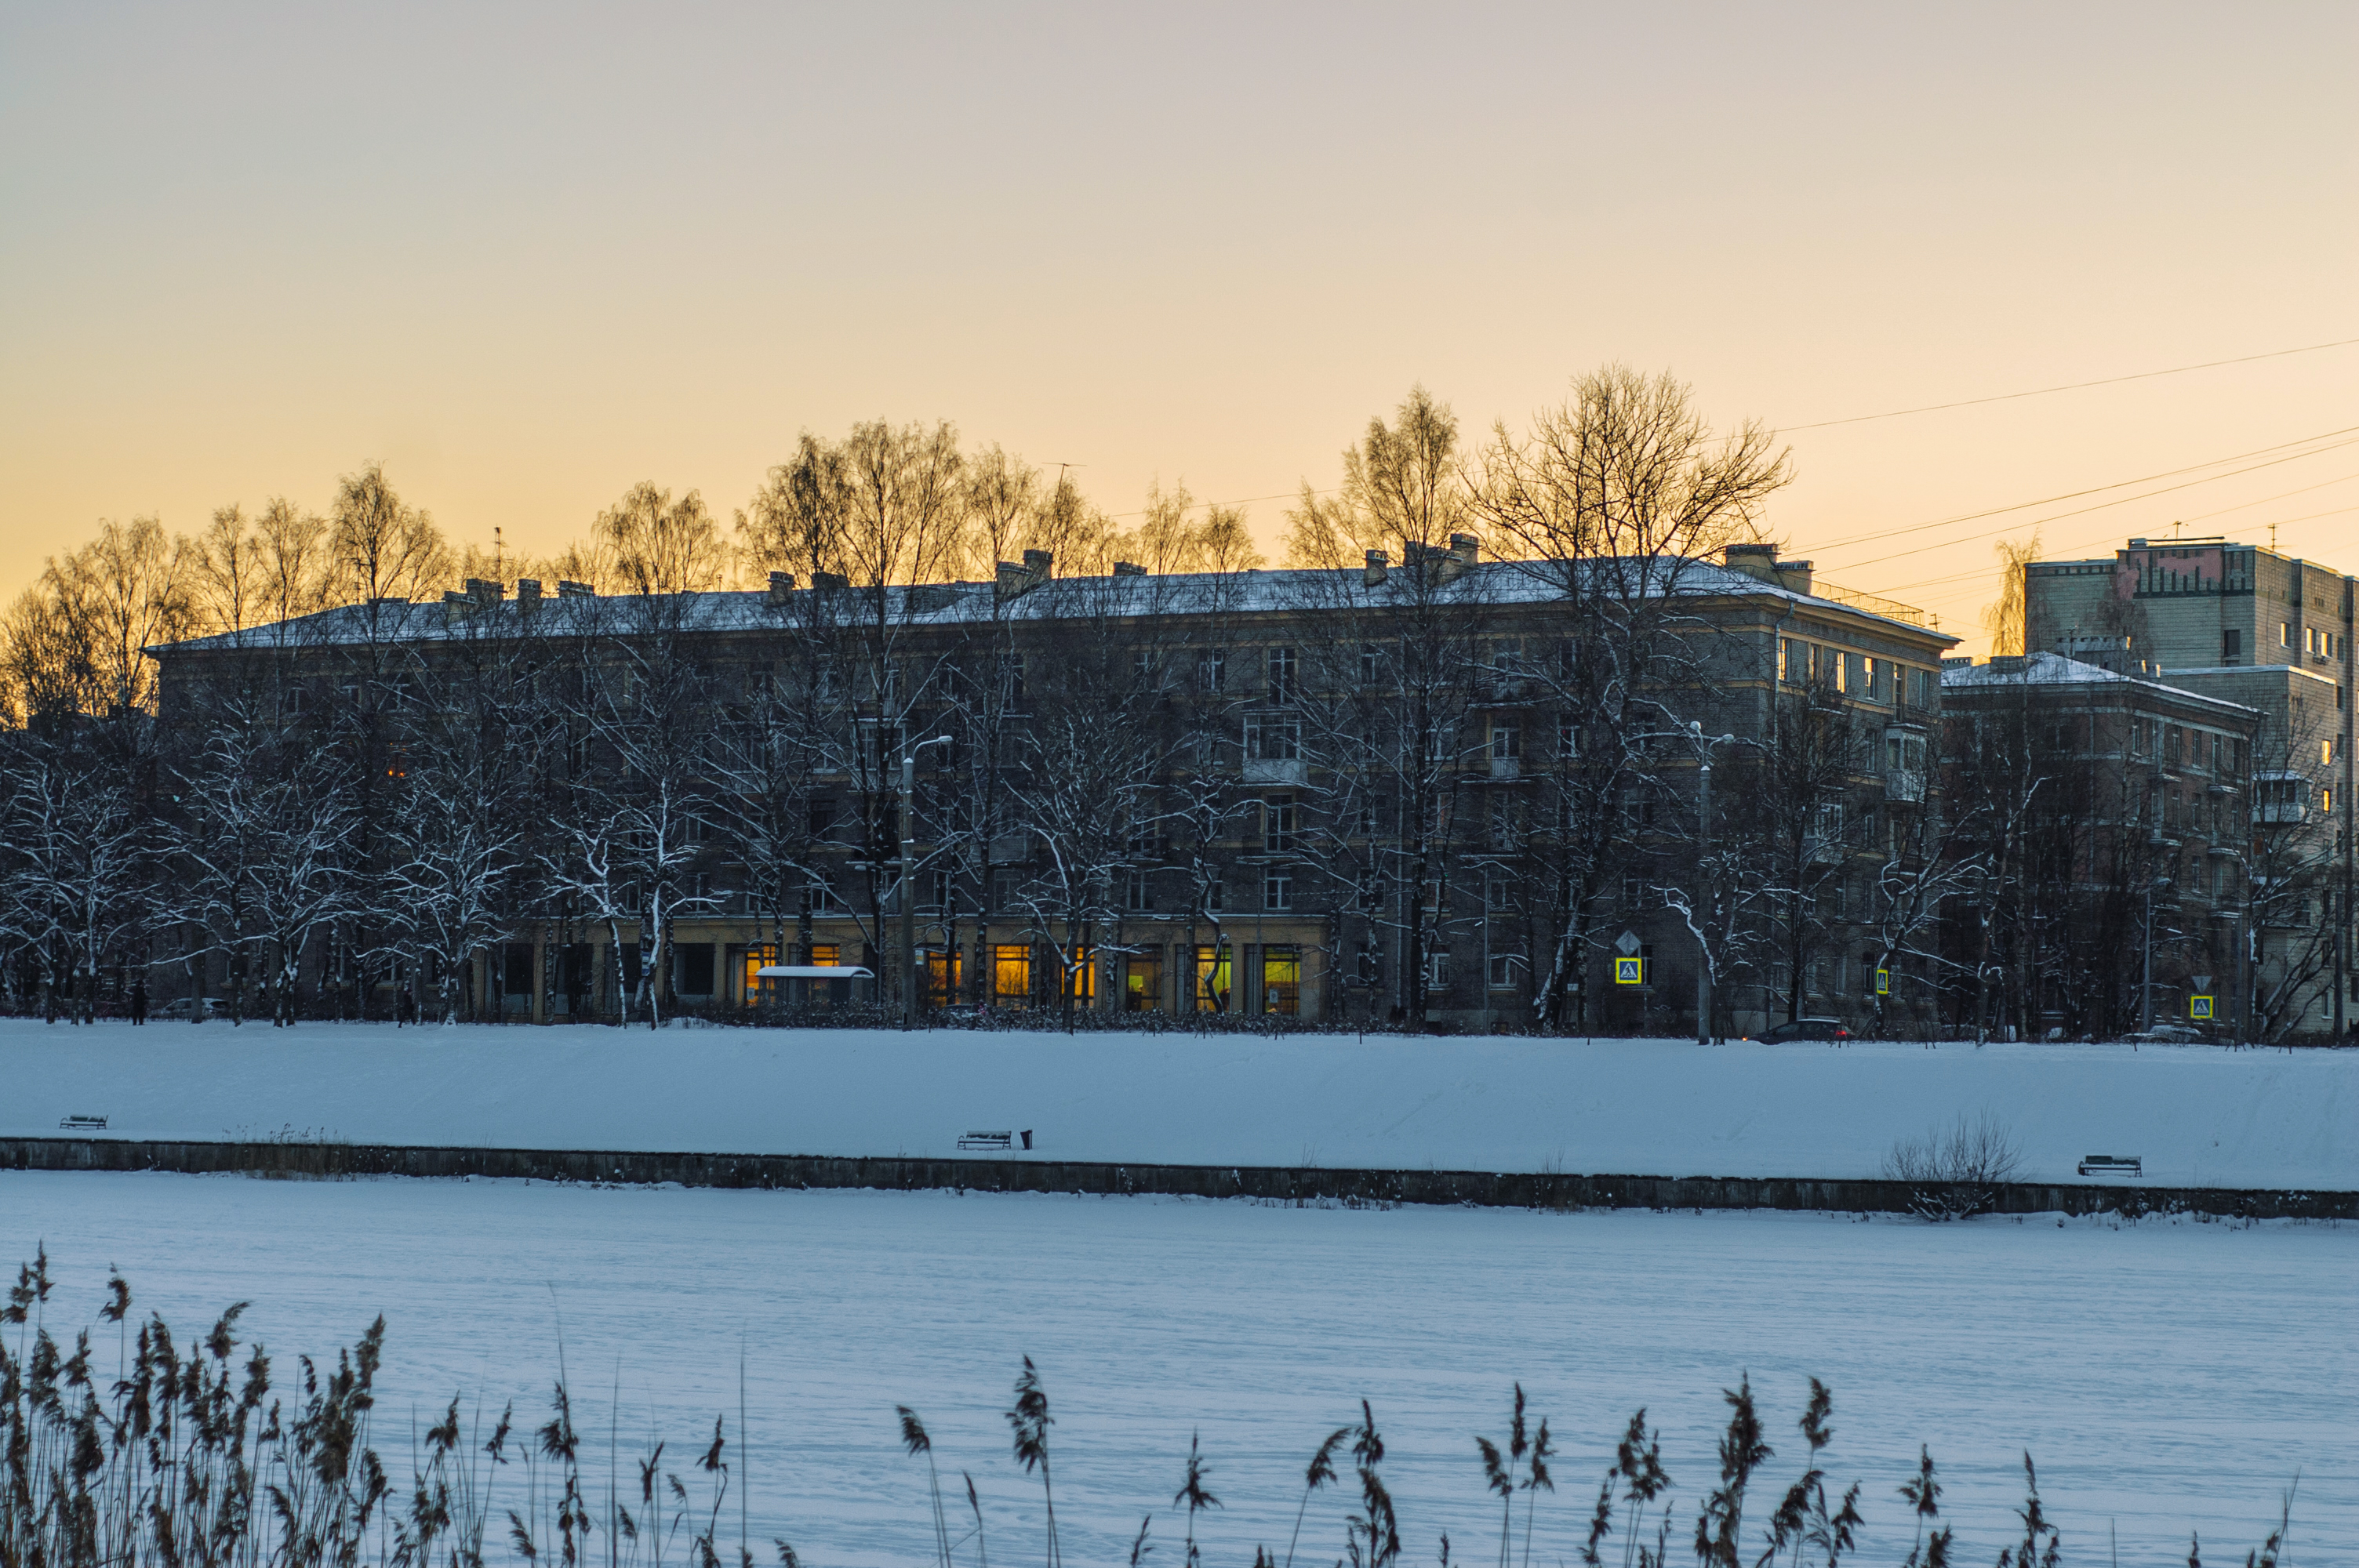
images, winter, freezing, snow, evening, residential area, grass family, dusk, precipitation